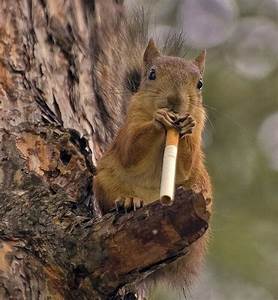
Label: scoiattolo